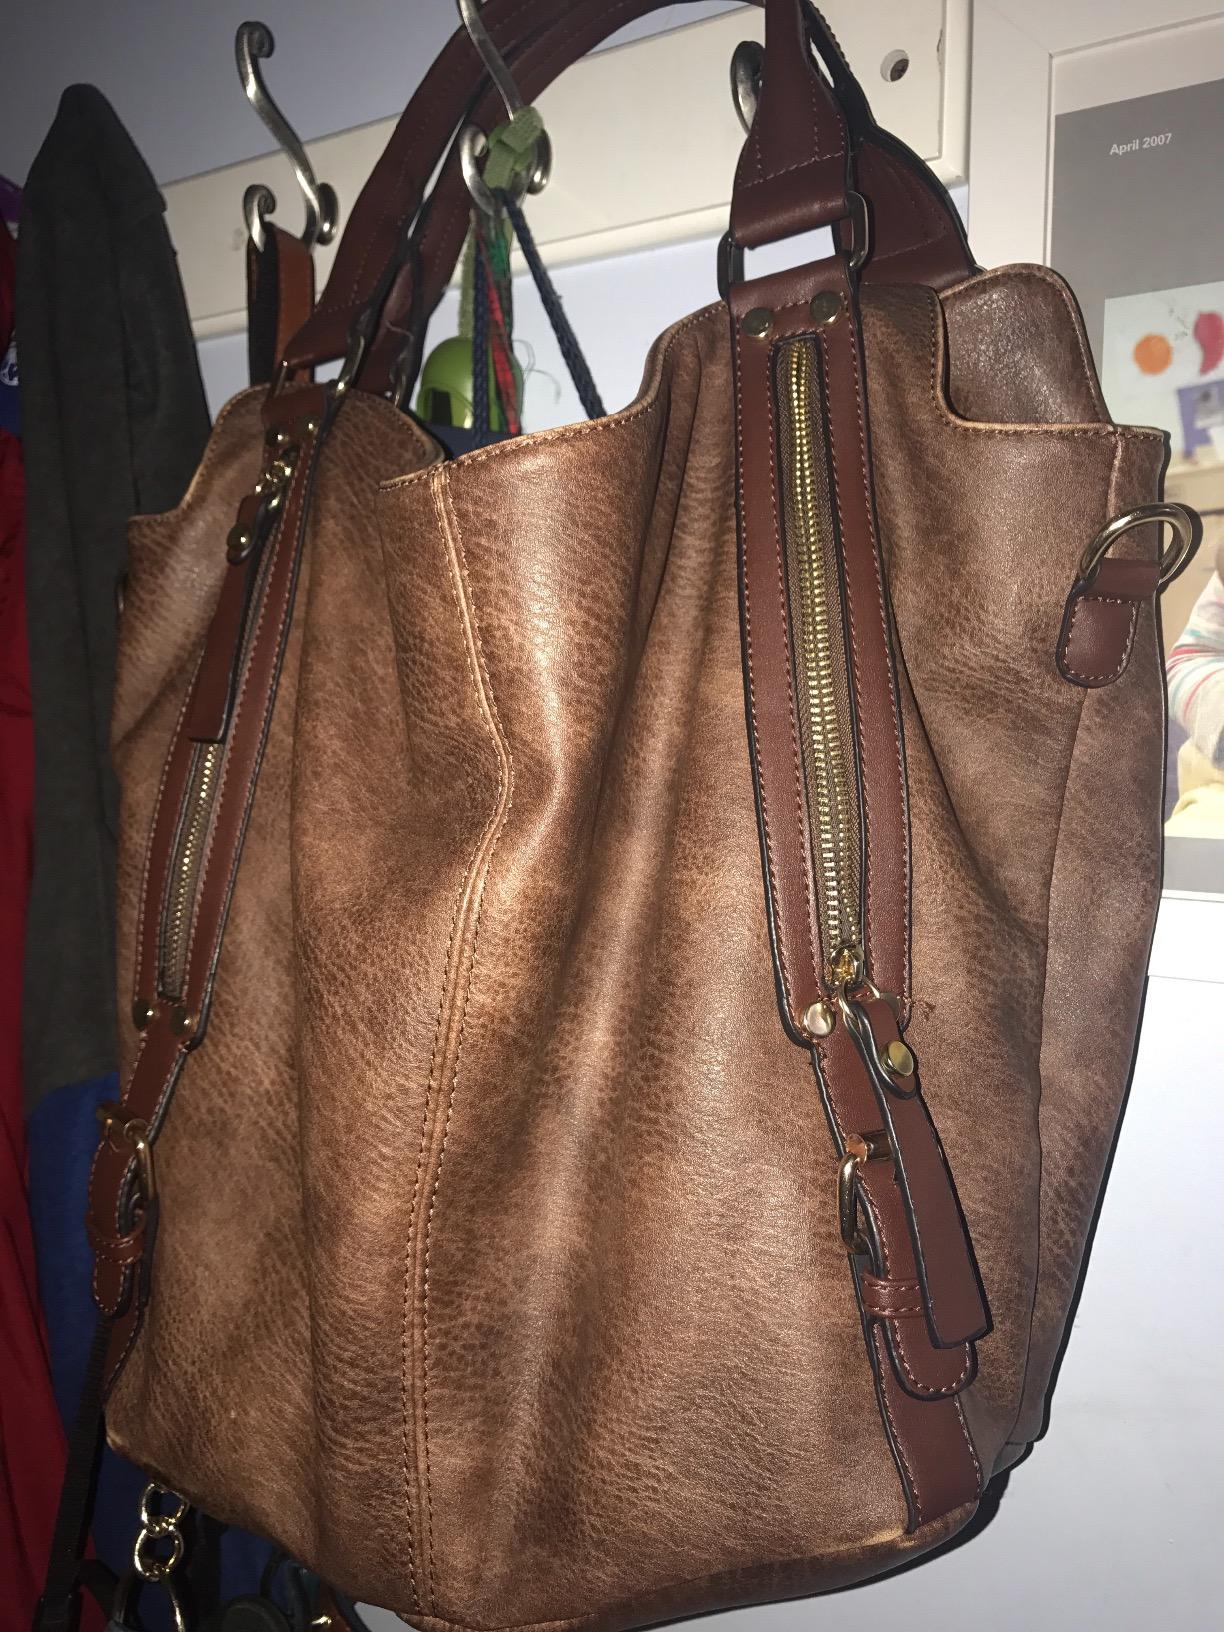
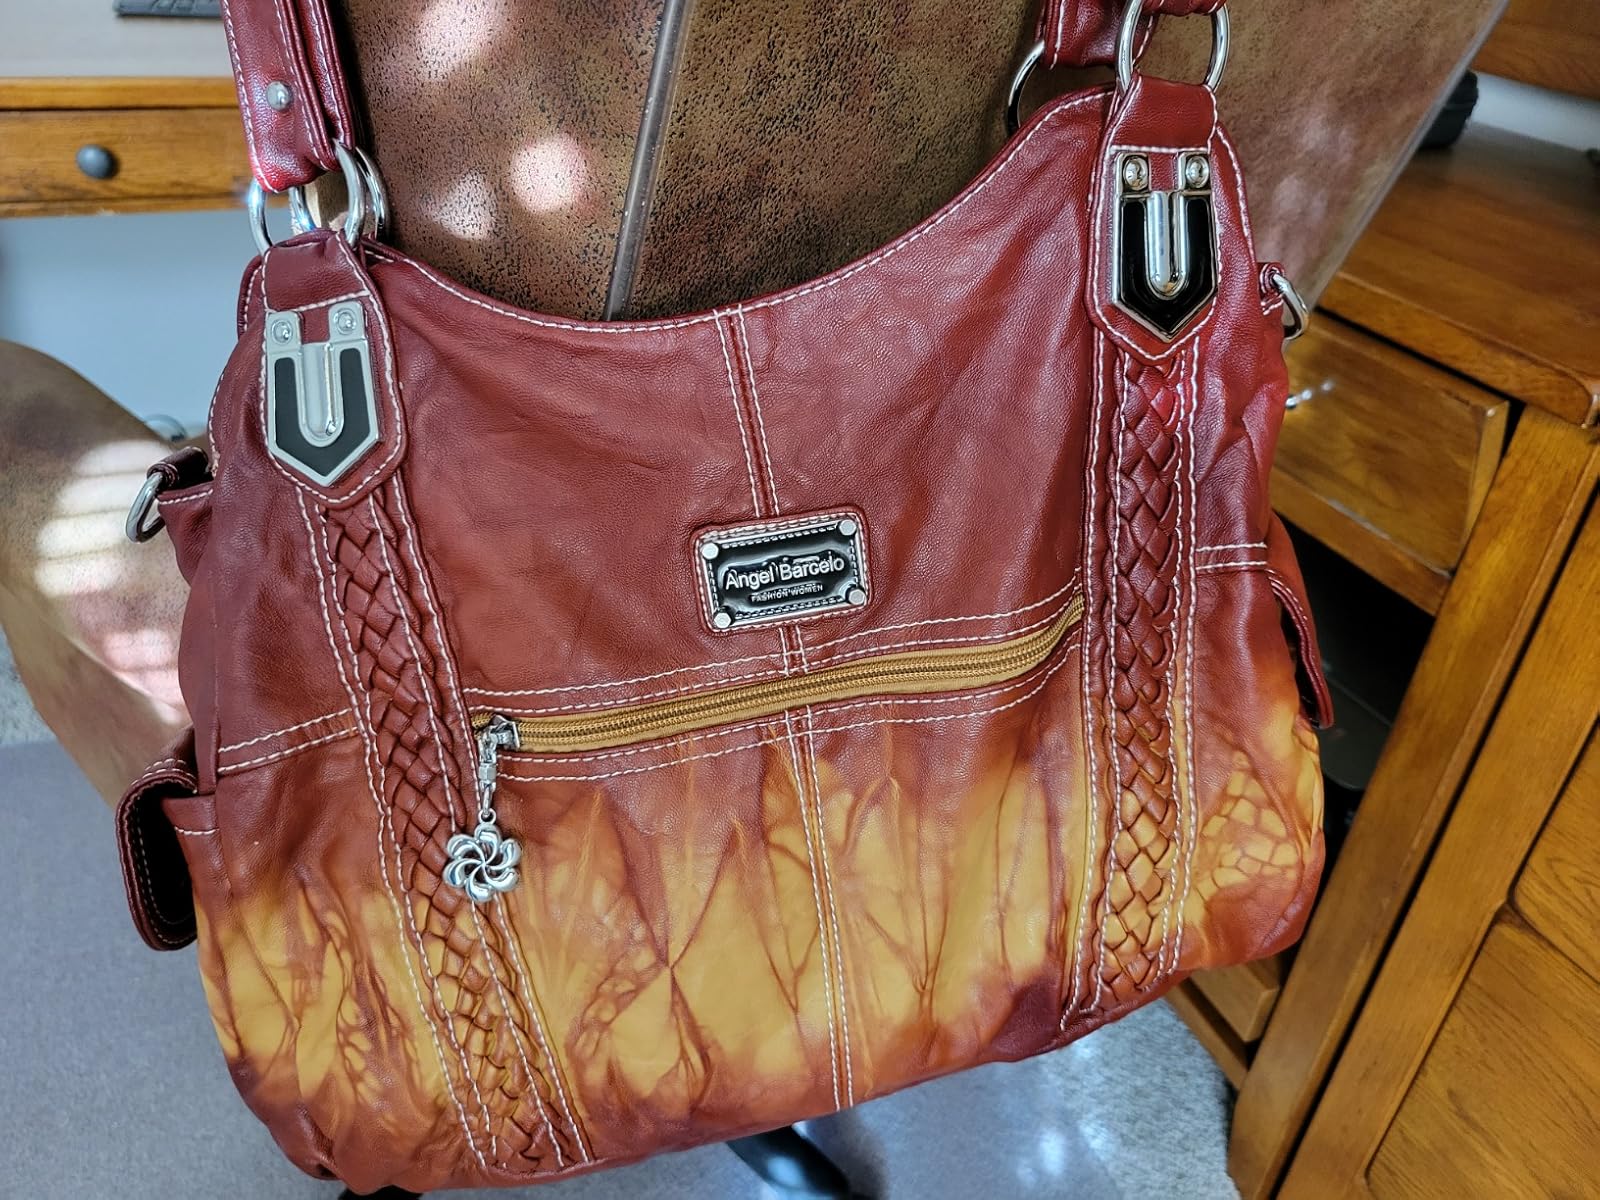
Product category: accessories_handbag
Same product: no